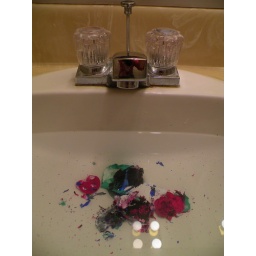
Acrlyic paint in bathroom sink